Texas A&M University–Kingsville

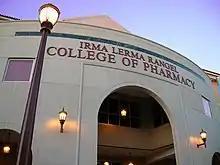
Irma Lerma Rangel College of Pharmacy on the campus

More than 75% of the faculty hold terminal degrees (such as PhDs or Ed.D.s.) and have come to the university from more than 41 U.S. states and foreign countries. The university maintains a student/faculty ratio of 16 to one.